Paul von Hindenburg

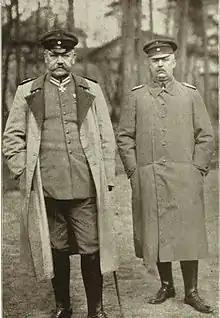

Hindenburg argued that the still miserably equipped Russians—some only carried spears—in the huge Polish salient were in a trap in which they could be snared in a cauldron by a southward pincer from East Prussia and a northward pincer from Galicia, using motor vehicles for speed, even though the Russians outnumbered the Germans by three to one. From Hindenburg's point of view, such an overwhelming triumph could end the war in the Eastern Front. Erich von Falkenhayn, the Chief of Germany's Great General Staff, rejected his plan as a pipe dream. Nevertheless, urged on by Ludendorff and Hoffman, Hindenburg spent the winter fighting for his strategy by badgering the Kaiser while his press officer recruited notables like the "Kaiserin" and the Crown Prince to "stab the Kaiser in the back". The Kaiser compromised by keeping Falkenhayn in supreme command but replacing him as Prussian war minister. In retaliation, Falkenhayn reassigned some of Hindenburg's forces to a new army group under Prince Leopold of Bavaria and transferred Ludendorff to a new joint German and Austro-Hungarian Southern Army. Hindenburg and Ludendorff reacted by threatening to resign thereby resulting in Ludendorff's reinstatement under Hindenburg's command.